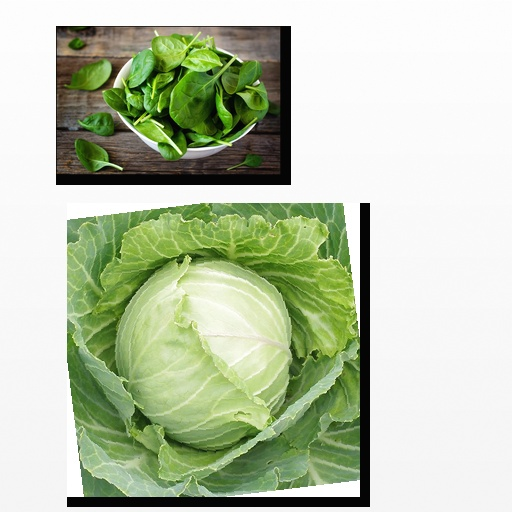
Food items: spinach, cabbage